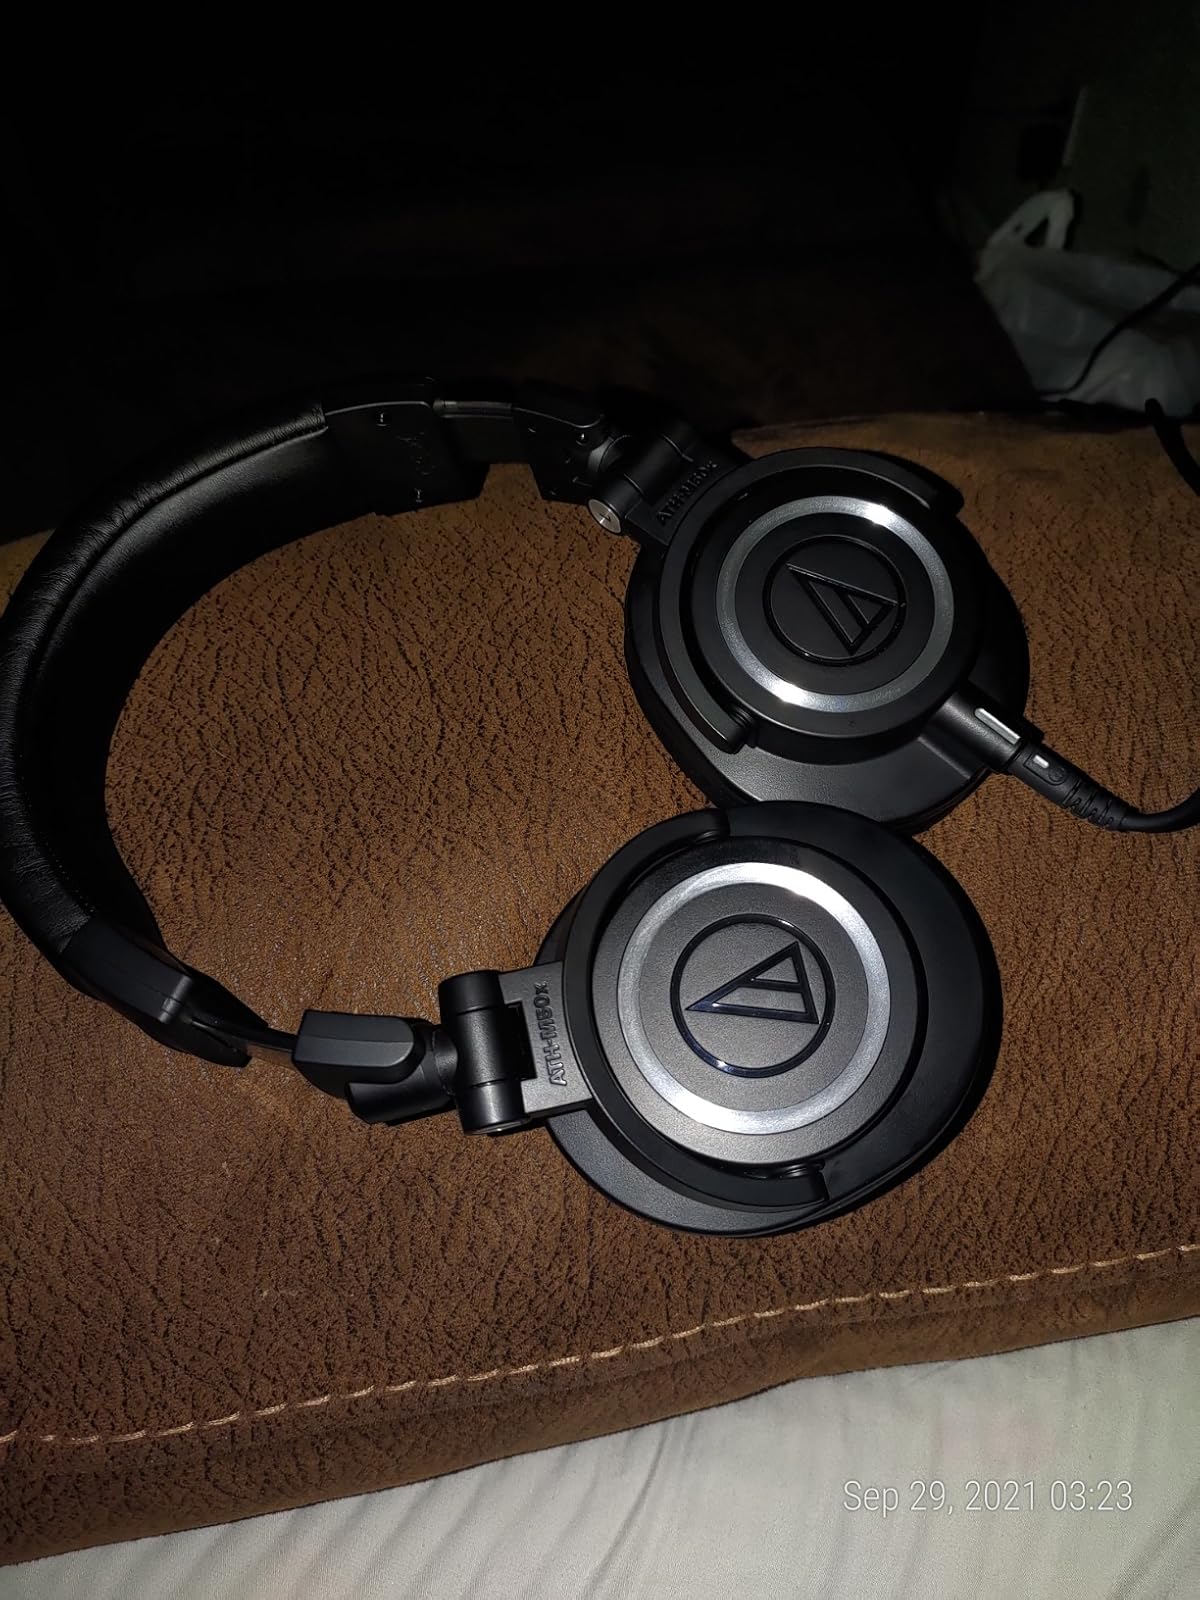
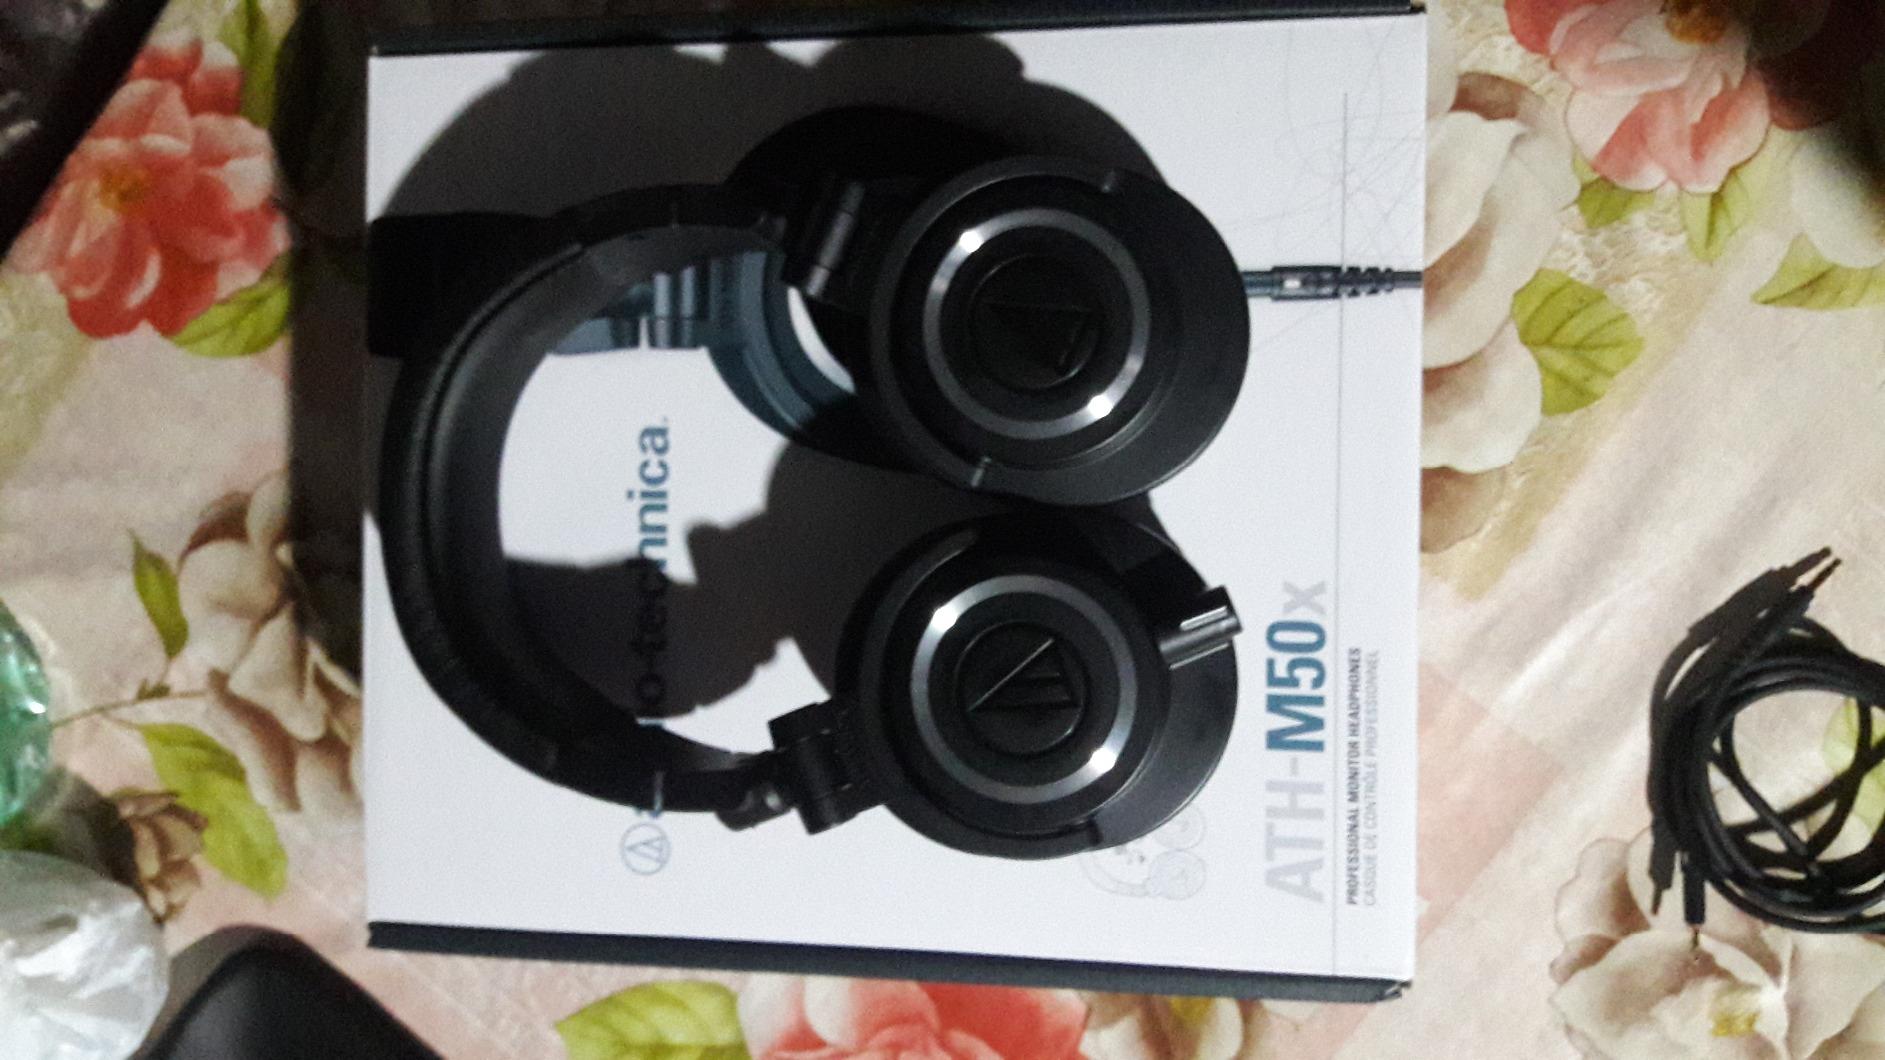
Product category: headphones
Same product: yes